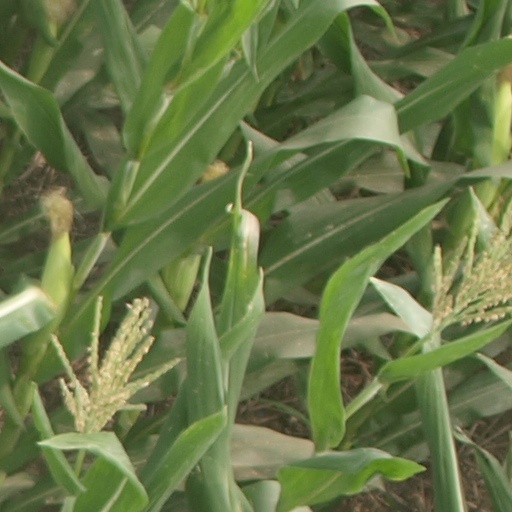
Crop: maize; corn